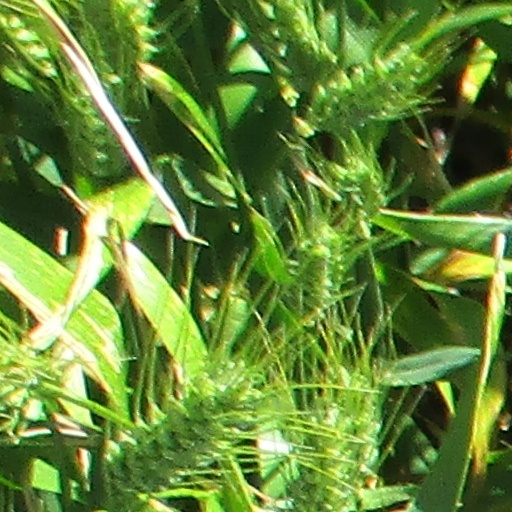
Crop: wheat